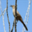
Label: bird